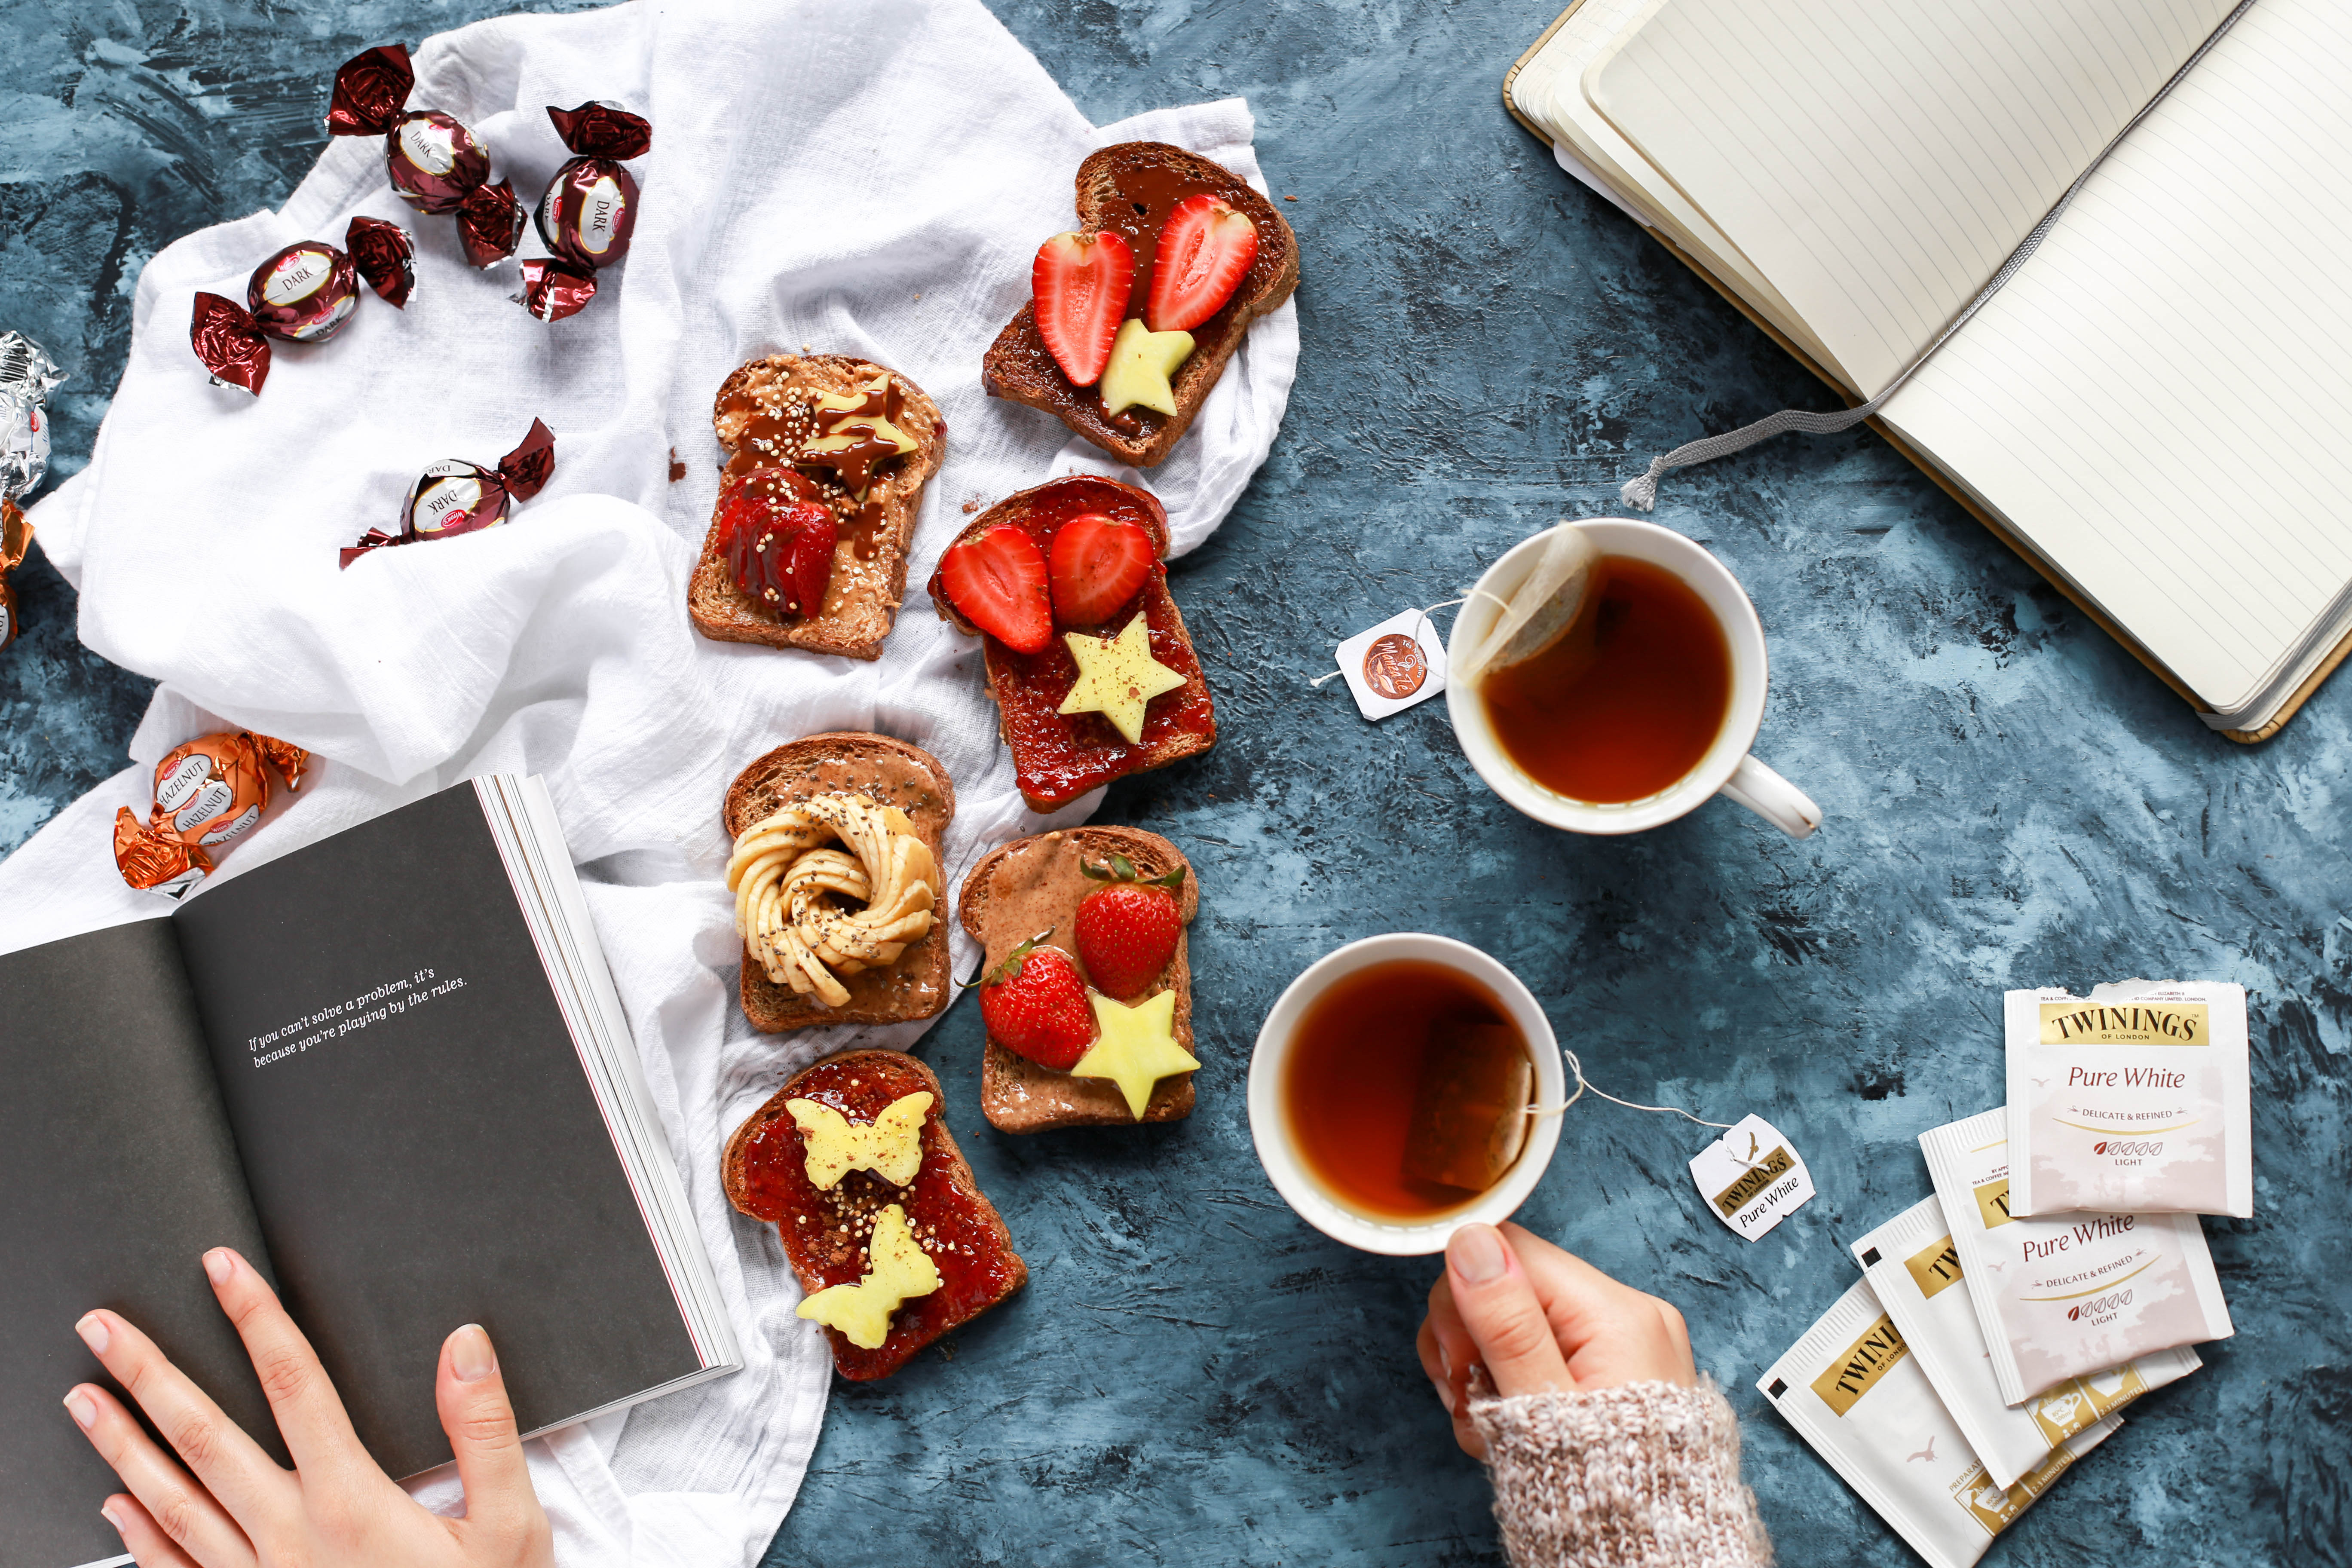
fruit, meal, food, breakfast, baking, dessert, toast, flatlay, flavor, sense, snack food